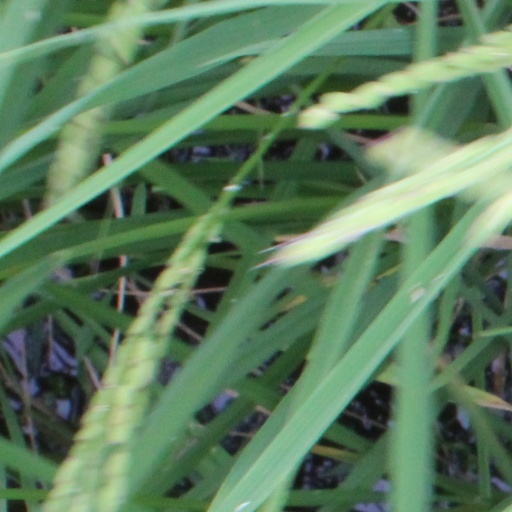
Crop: rice